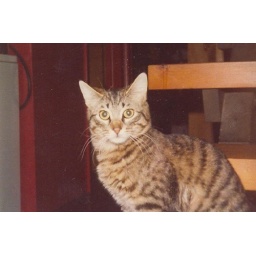
197_ Tigger the cat at the house on Magnolia Road near Nederland 2